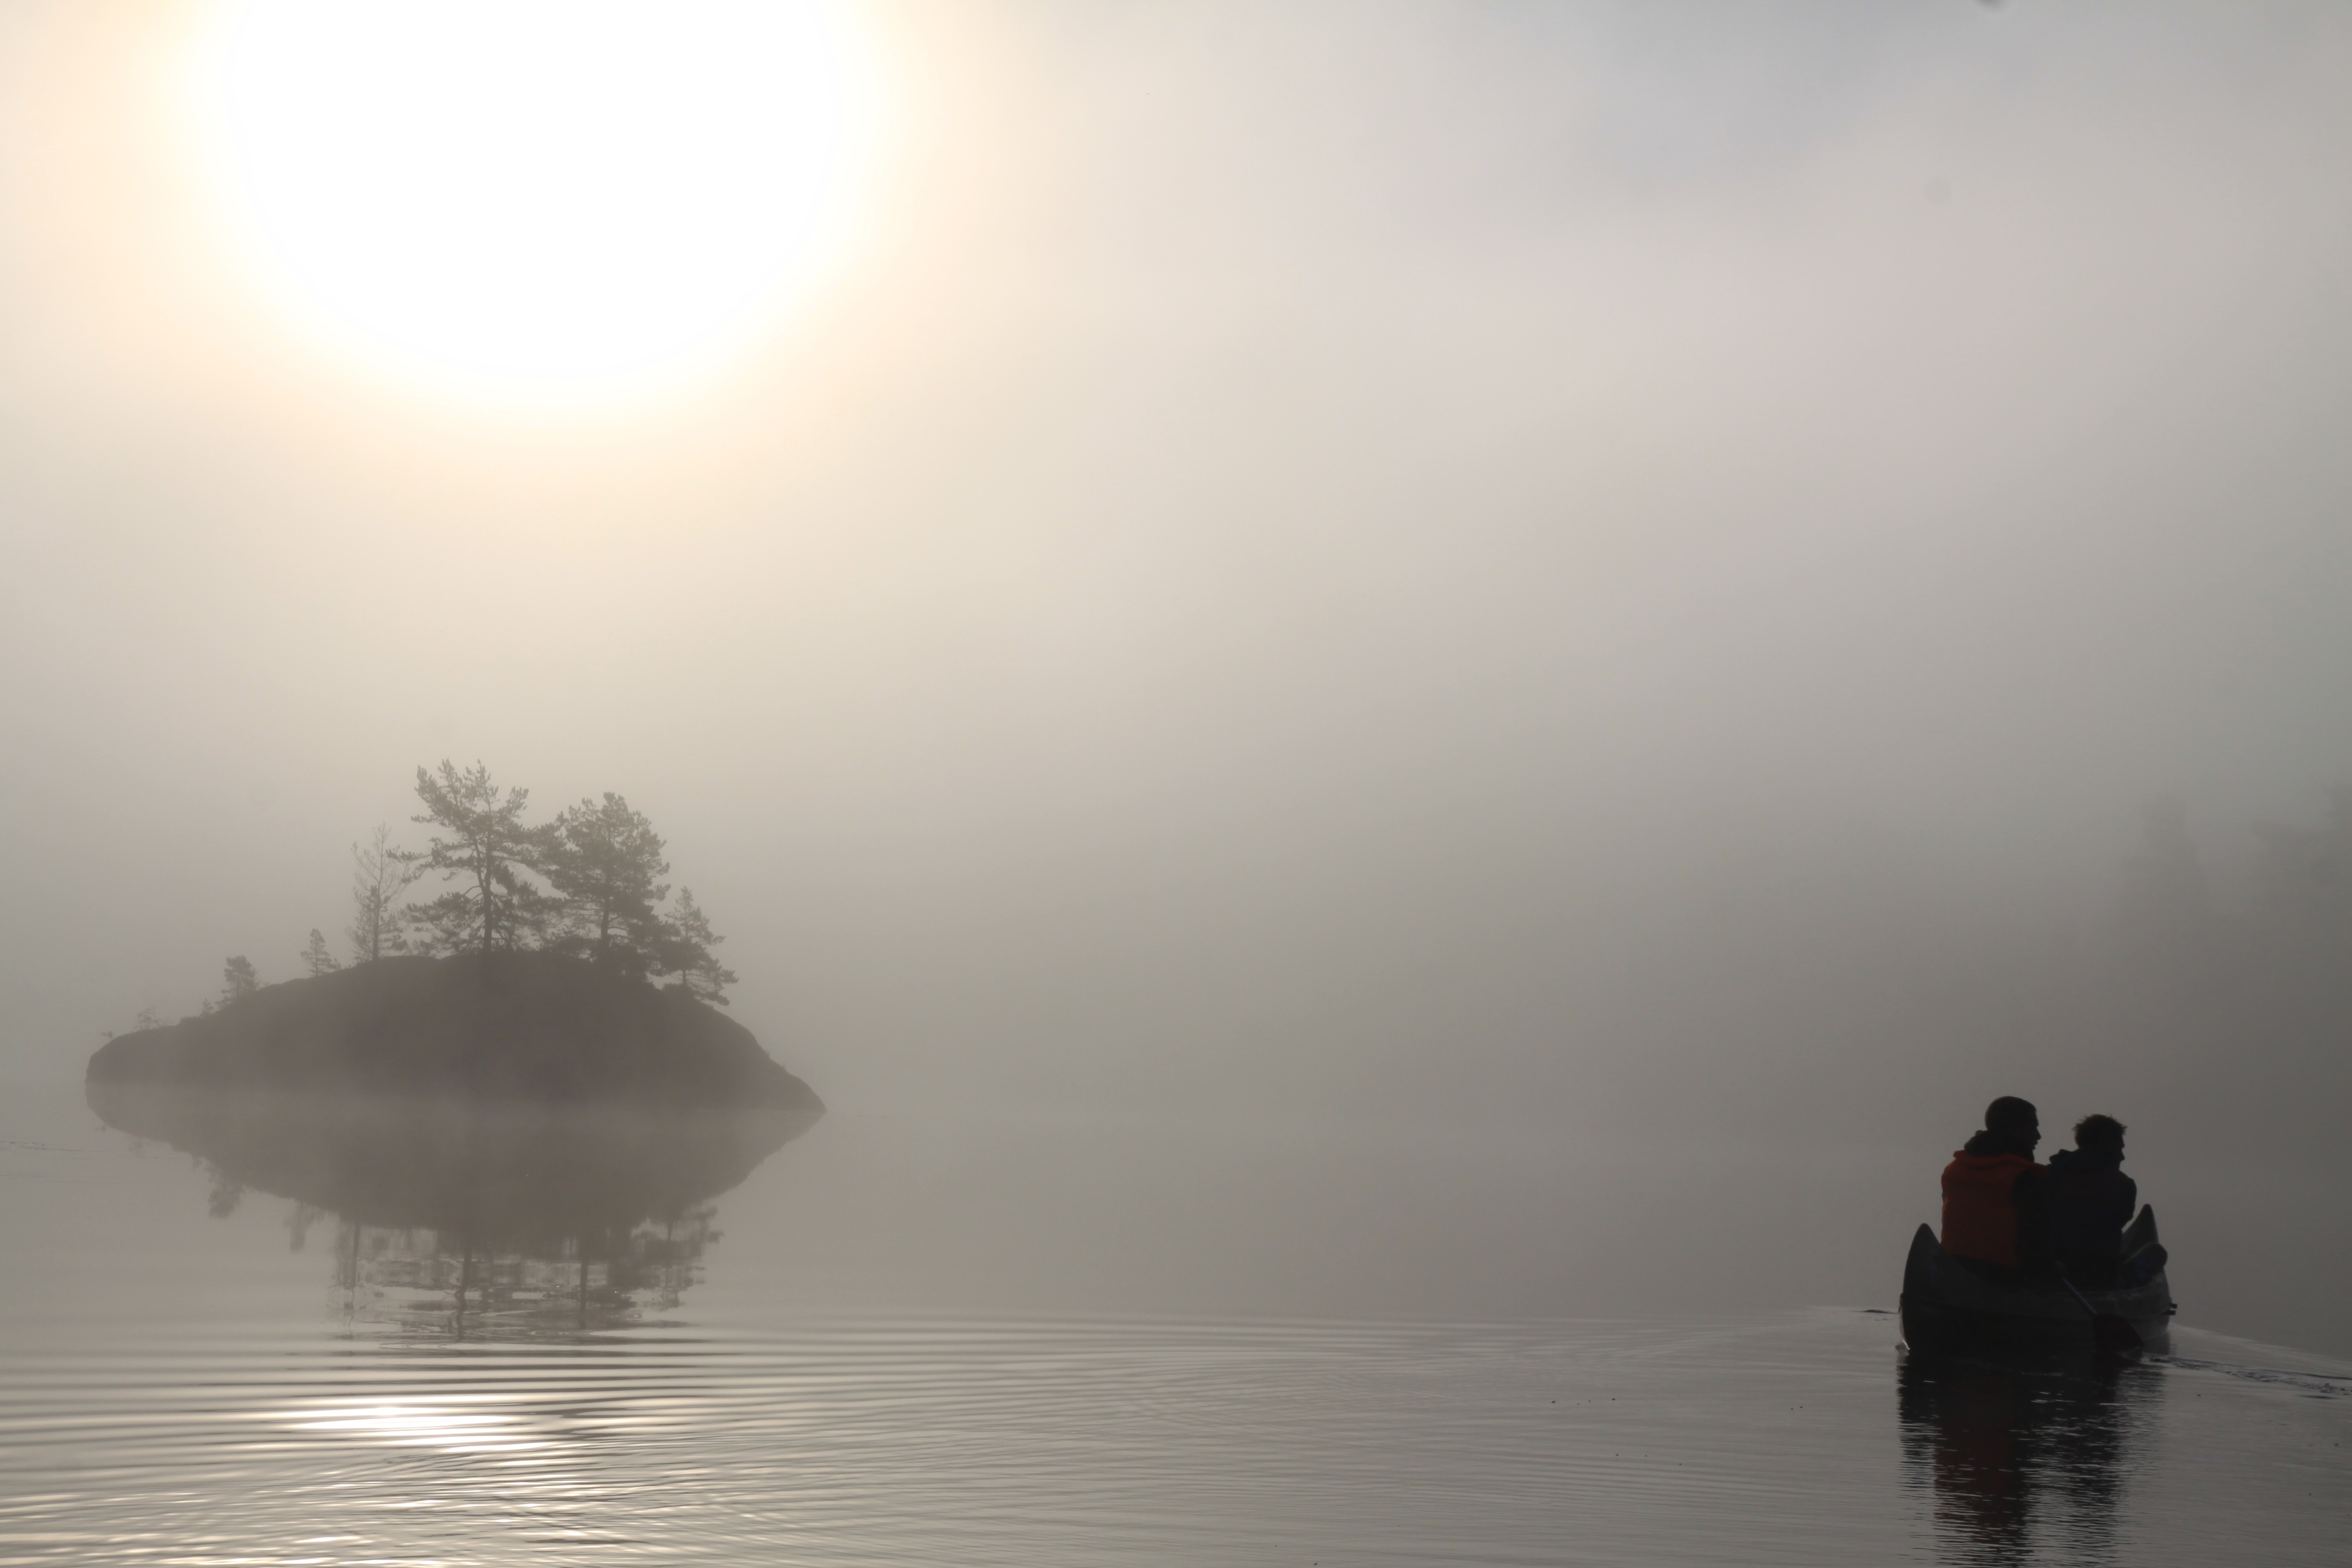
landscape, sea, water, nature, horizon, sun, fog, sunrise, sunset, mist, sport, sunlight, morning, lake, dawn, panorama, dusk, evening, paddle, reflection, vehicle, weather, haze, bay, together, norway, mirroring, morgenstimmung, canoeing, water sports, light reflections, morning sun, weather mood, paddler, atmospheric phenomenon